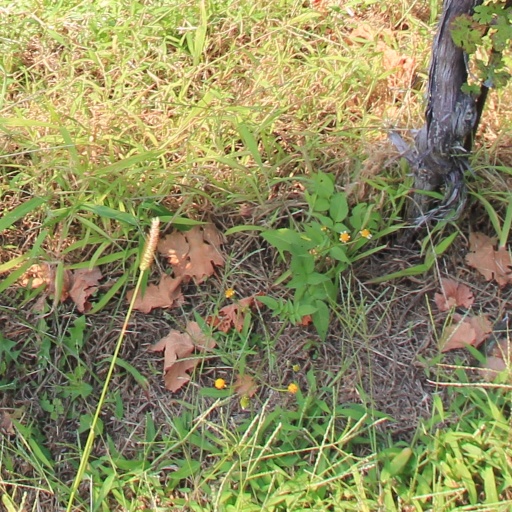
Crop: grape